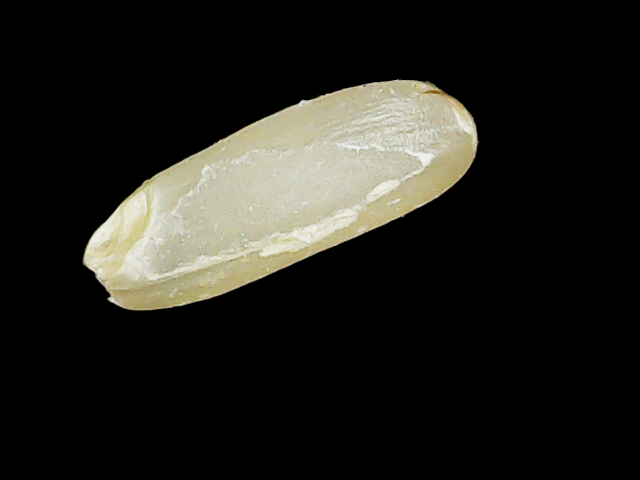
Rice variety: Binadhan17